Nandi Hills, India

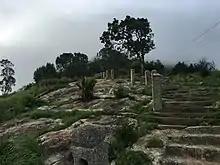
Nandi Hills Trekking Path

Nandi Hills is a destination for hiking and trekking for beginners to intermediate level. Trails in the area include the staircase-based trekking path which starts near Sultanpet village.